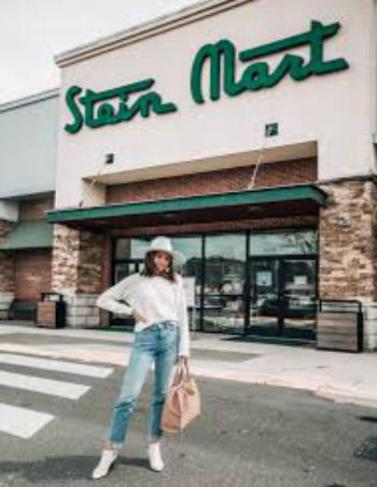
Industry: Others